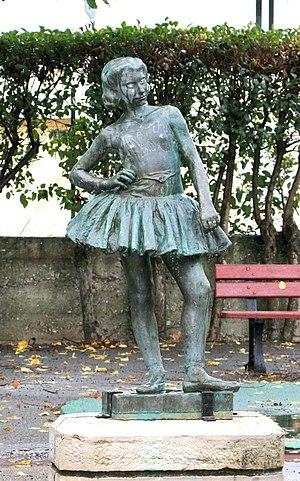
Danseuse. Bronze. Auteur: Enzo Dei. Jardin d'enfants, quartier du Temple Protestant. Saint Hippolyte Du Fort. Gard.
Cet article recense les œuvres d'art dans l'espace public du Gard, en France.